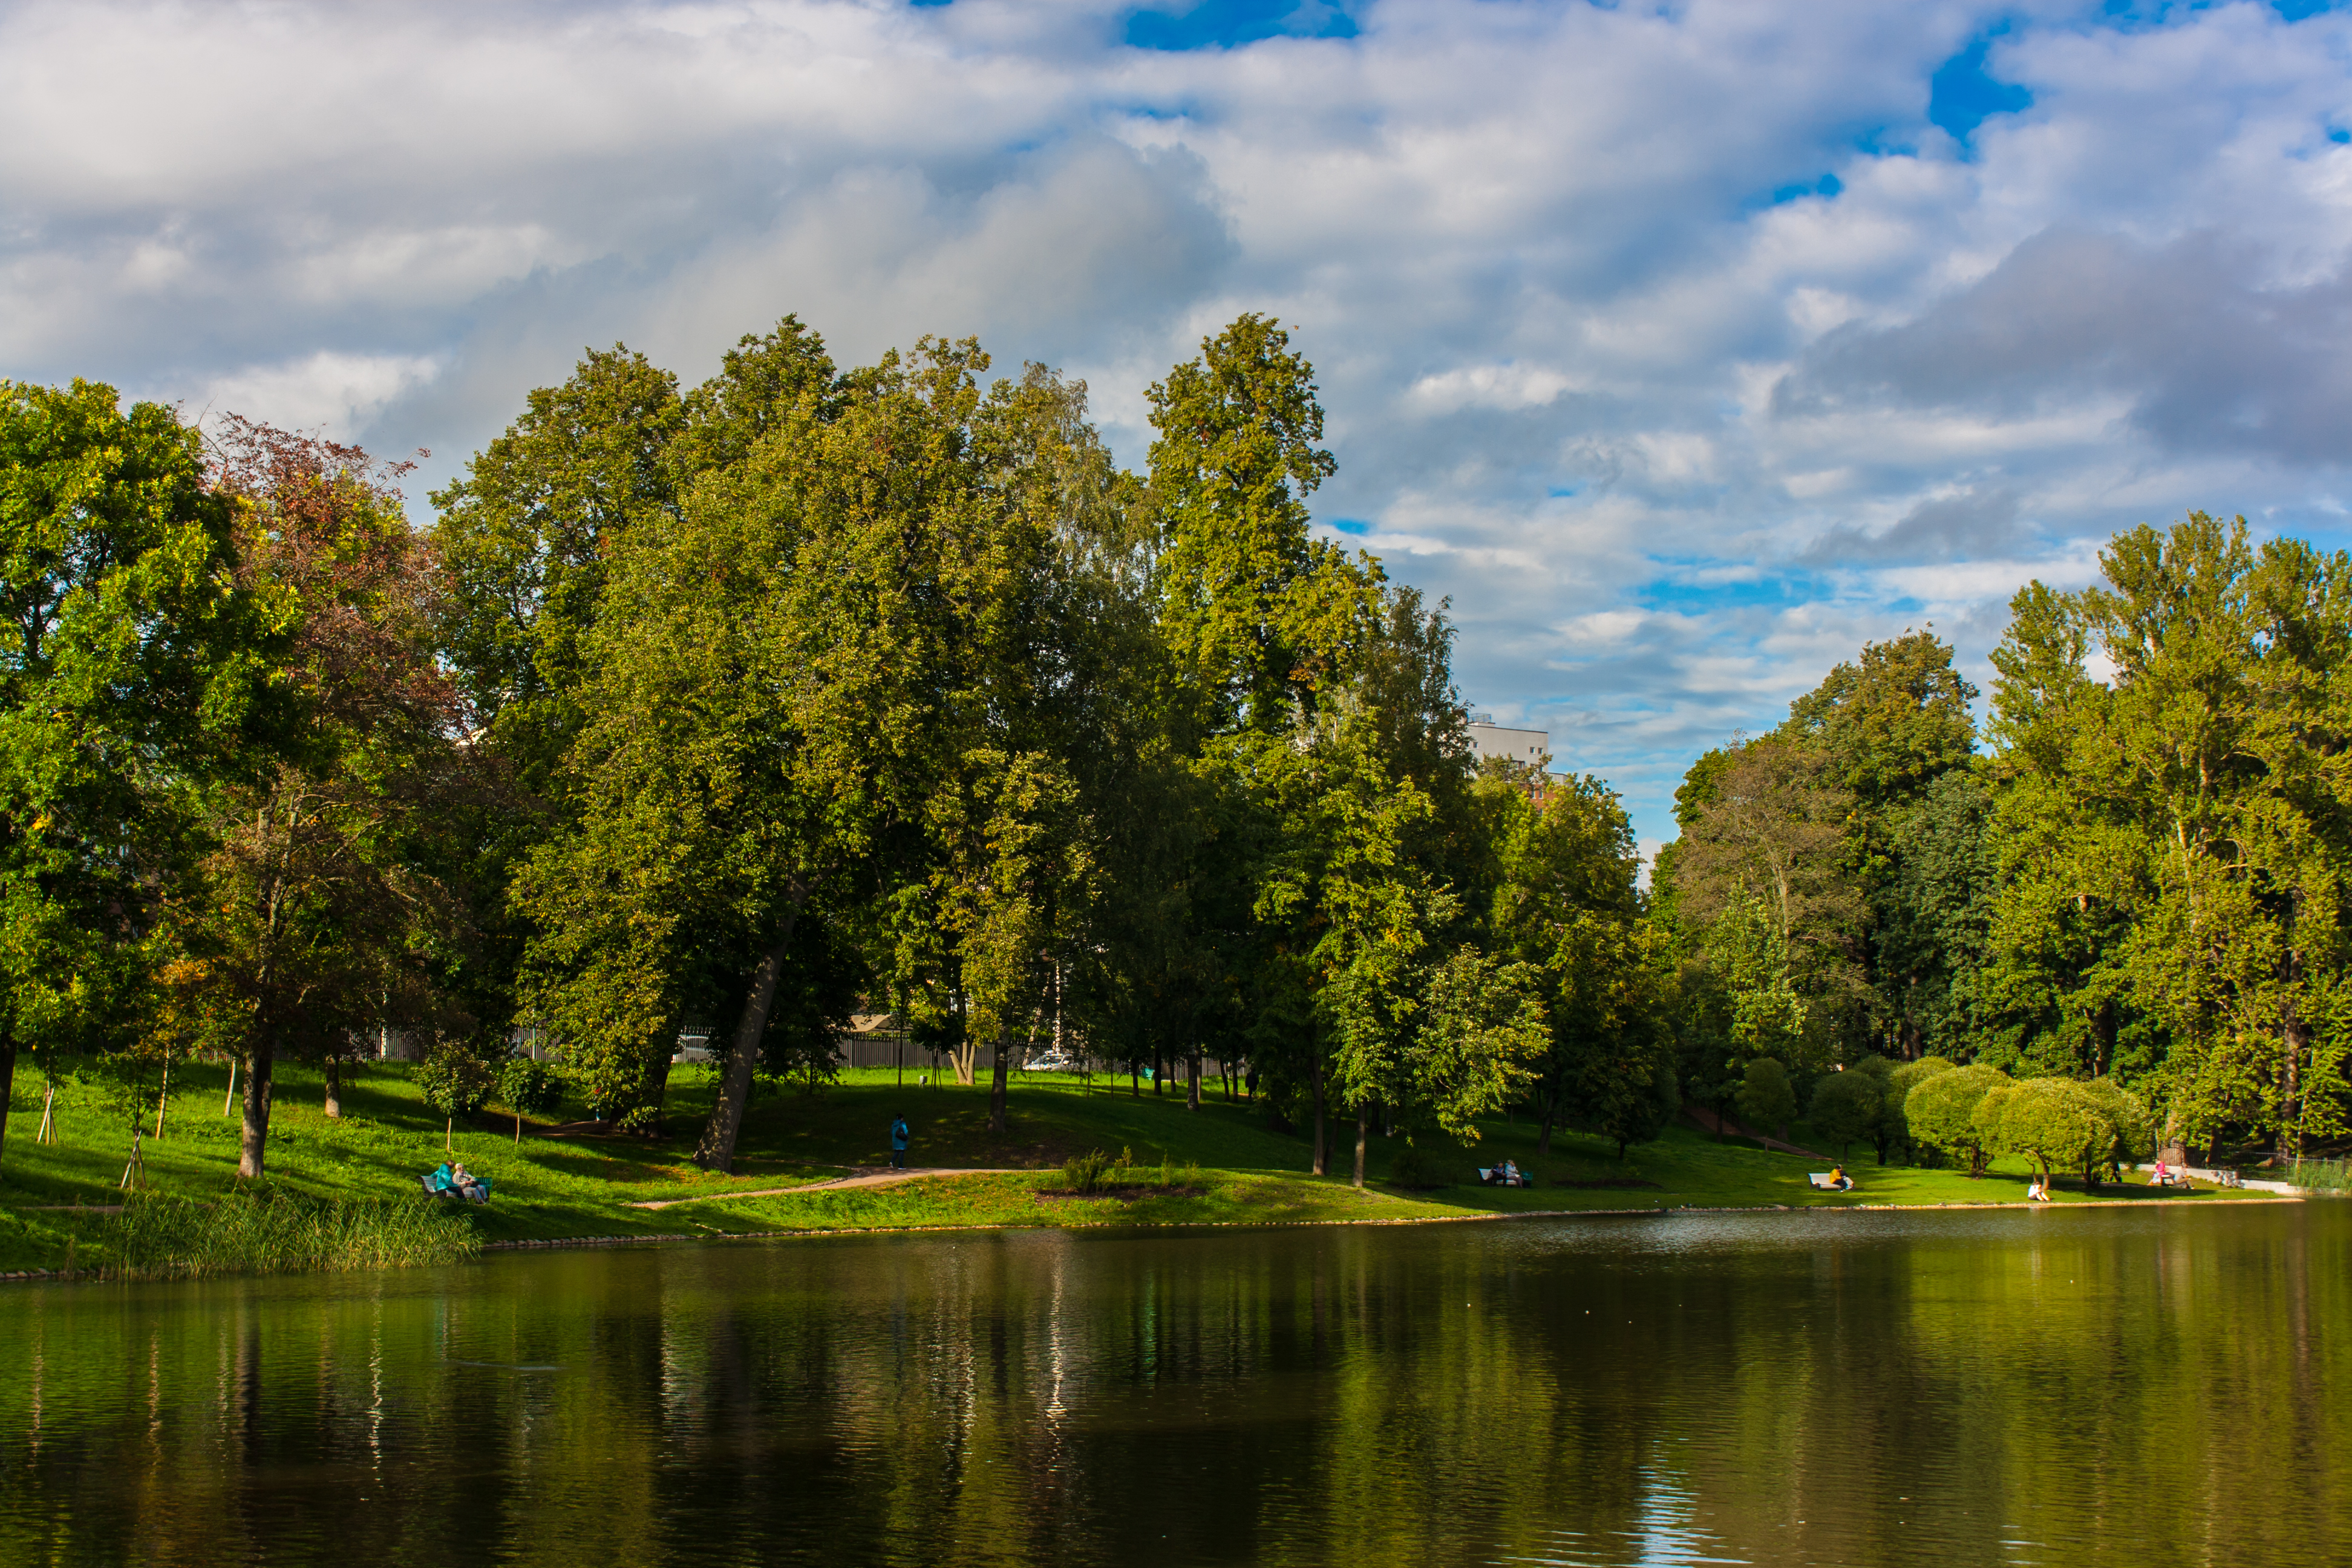
image, natural landscape, nature, reflection, sky, tree, water, green, lake, natural environment, river, cloud, pond, bank, nature reserve, wilderness, leaf, woody plant, landscape, reservoir, grass, spring, plant, forest, sunlight, lacustrine plain, wildlife, rural area, house, watercourse, park, woodland, autumn, cumulus, meteorological phenomenon, temperate broadleaf and mixed forest, national park, meadow, floodplain, loch